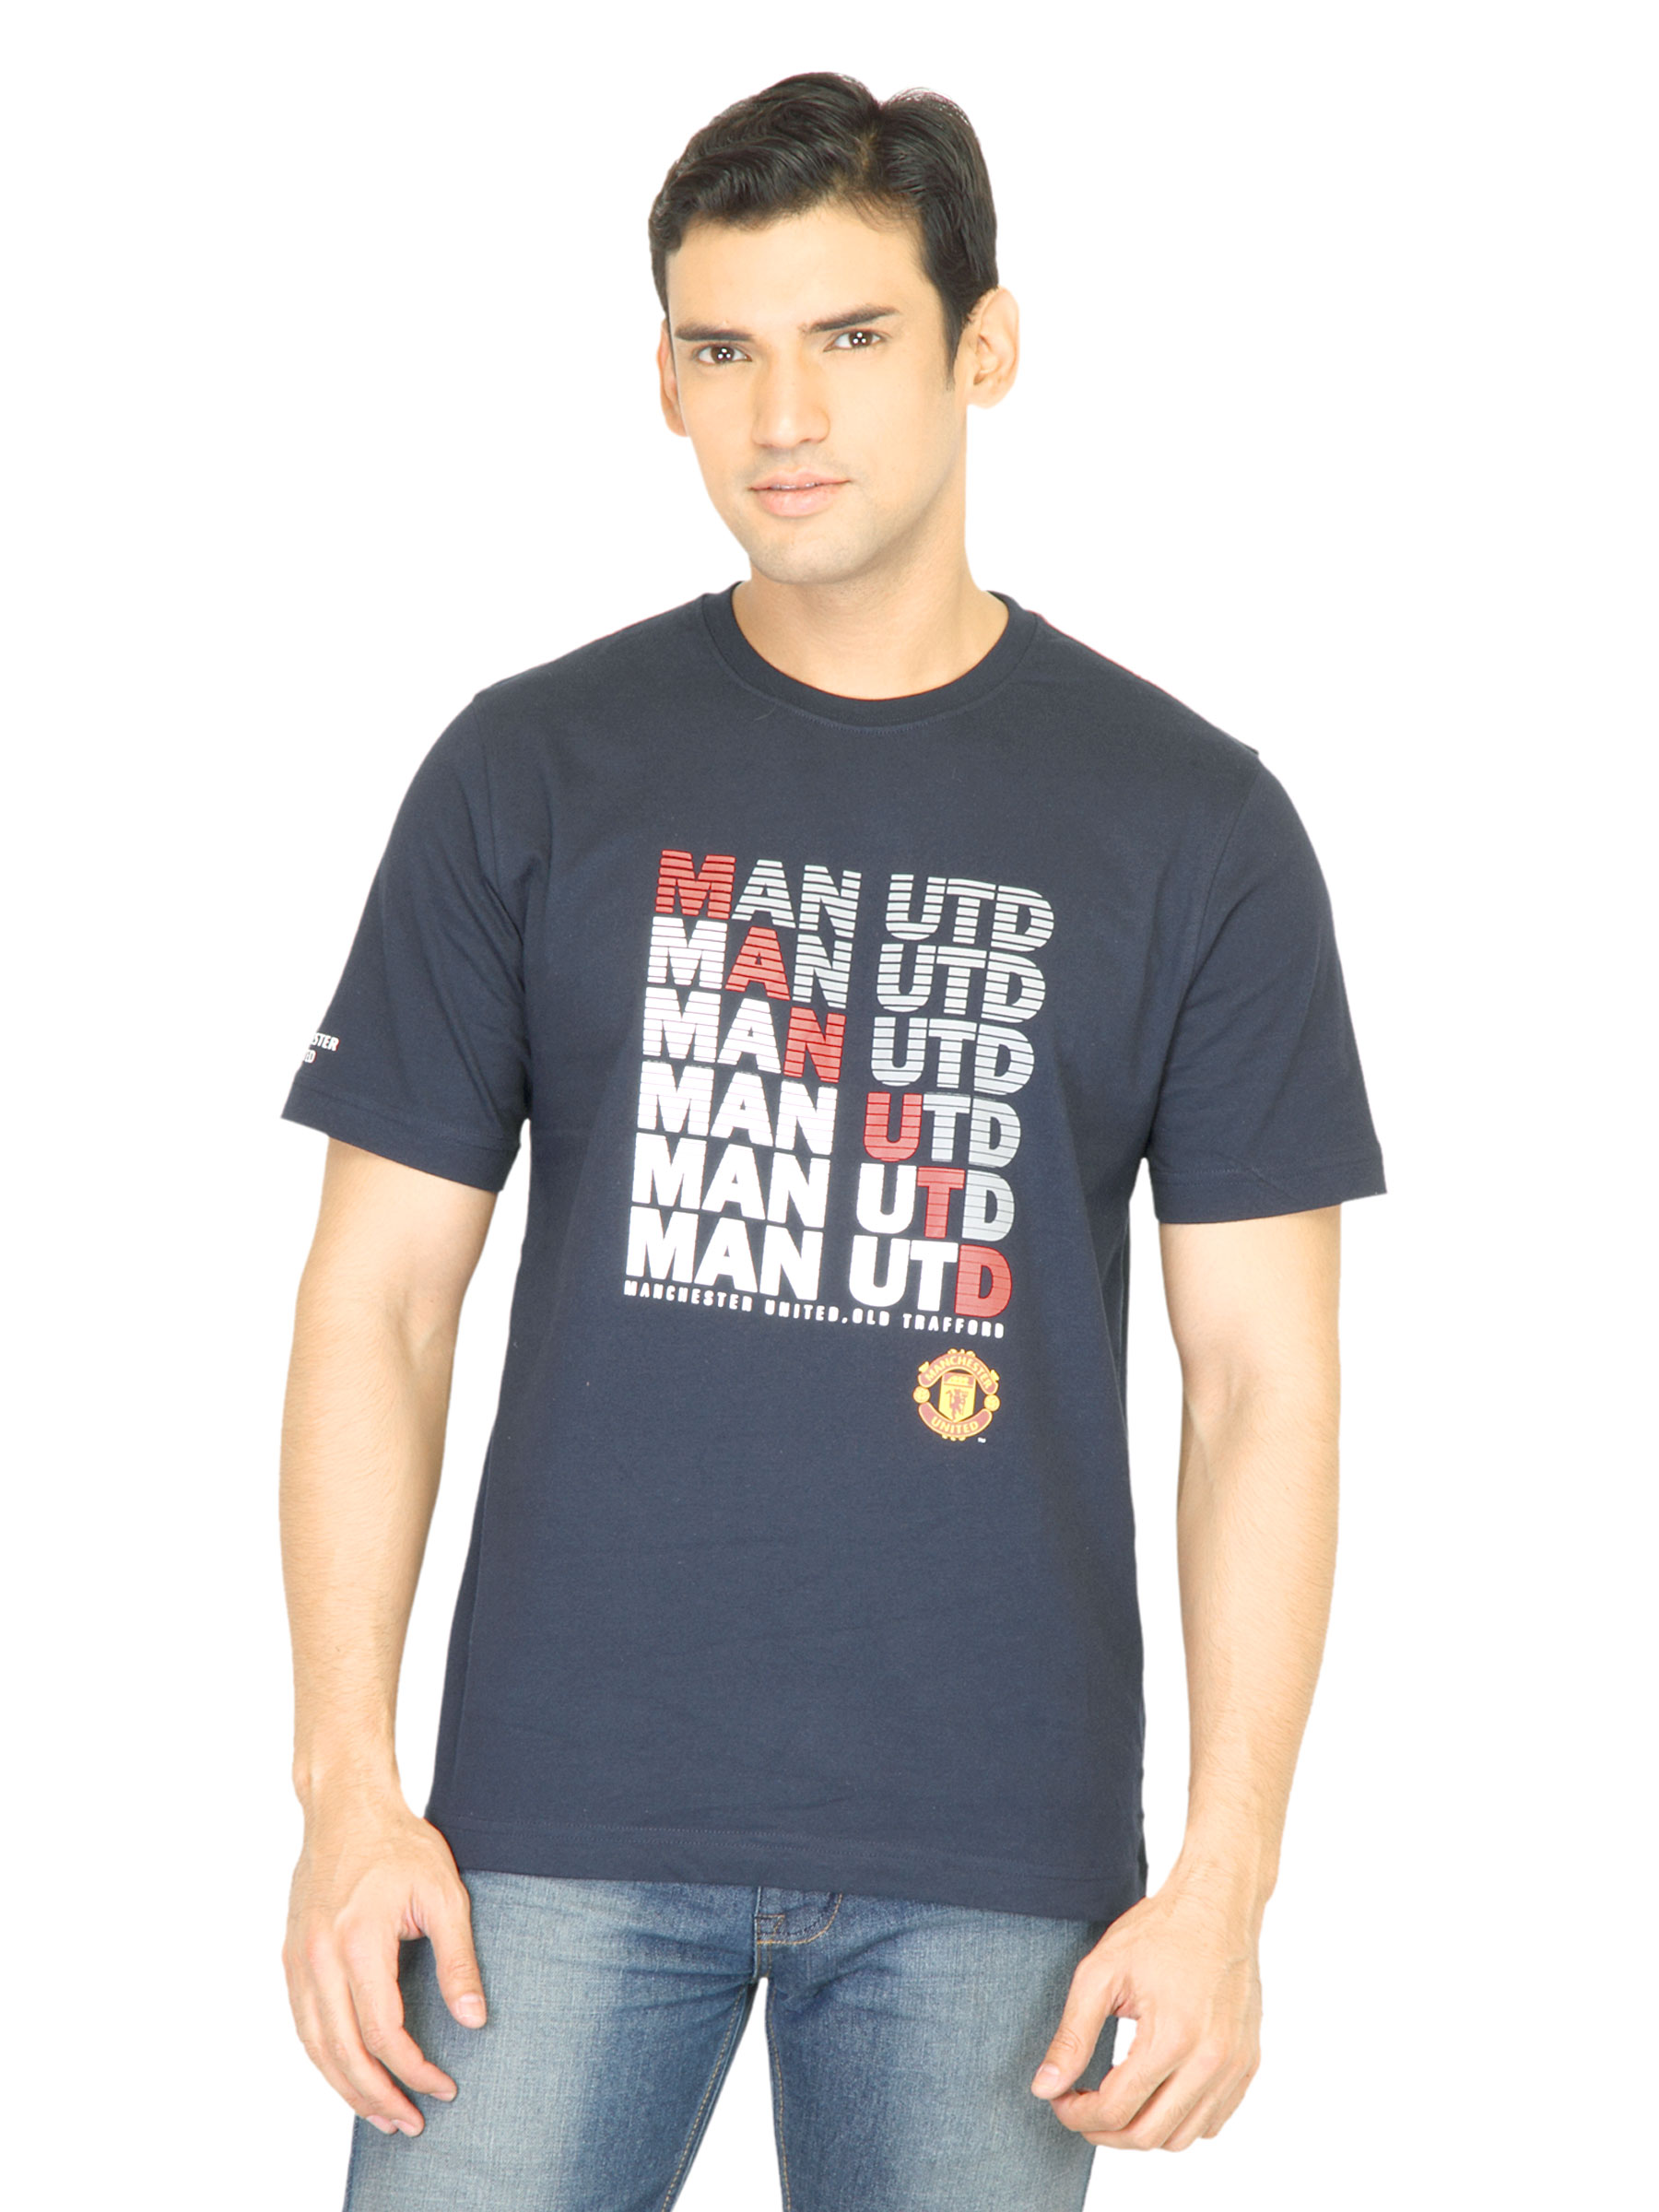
Manchester United Men Printed Navy Blue Tshirt
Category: Apparel / Topwear / Tshirts
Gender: Men
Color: Navy Blue
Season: Fall 2011
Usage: Casual